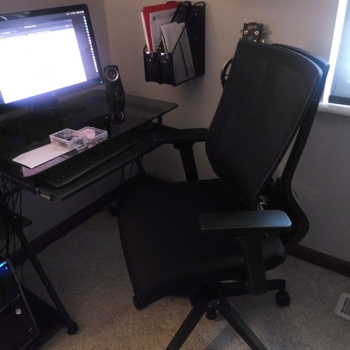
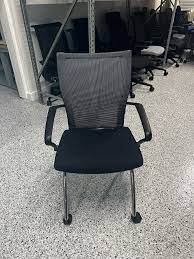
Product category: items_chair
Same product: no